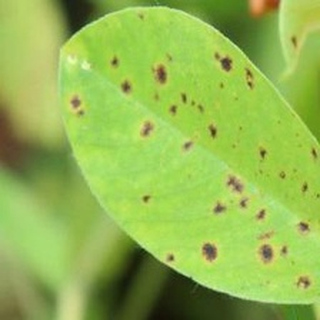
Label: groundnut_late_leaf_spot